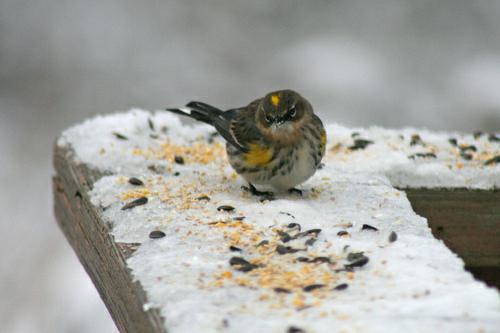
A photo of a myrtle warbler